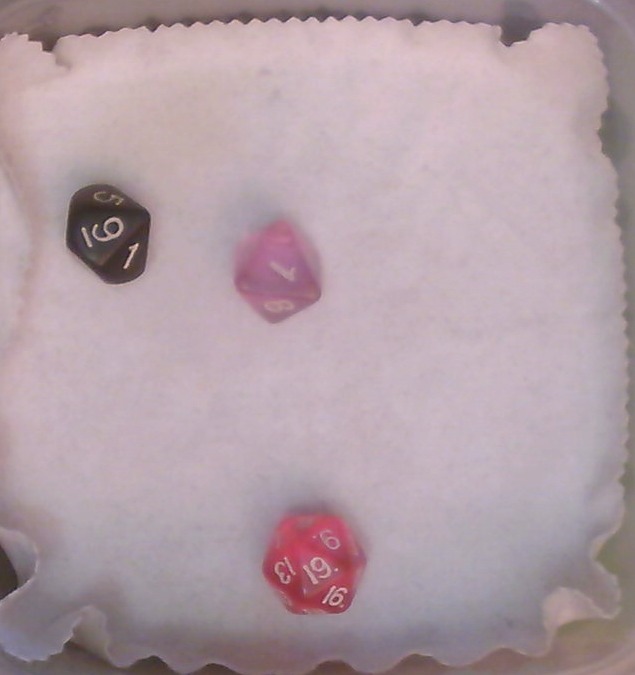
Dice in frame:
type: d10
value: 9
type: d8
value: 1
type: d20
value: 1
Label source: human
Face values trusted: no